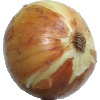
Label: Onion White 1